Ternopil Oblast

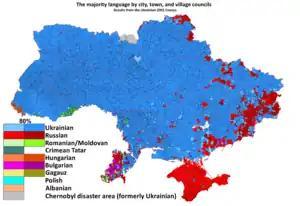
According to the 2001 Ukrainian census, Ukrainian was the native language for over 98% of Ternopil Oblast's population: it was the dominant language in all of the city, town, and village councils of the oblast.

Ternopil Oblast was one of the few oblasts of the Ukrainian SSR where the share of Ukrainian speakers was increasing despite the Russification of Ukraine carried out in the USSR. Native language of the population of Ternopil Oblast according to the results of population censuses: